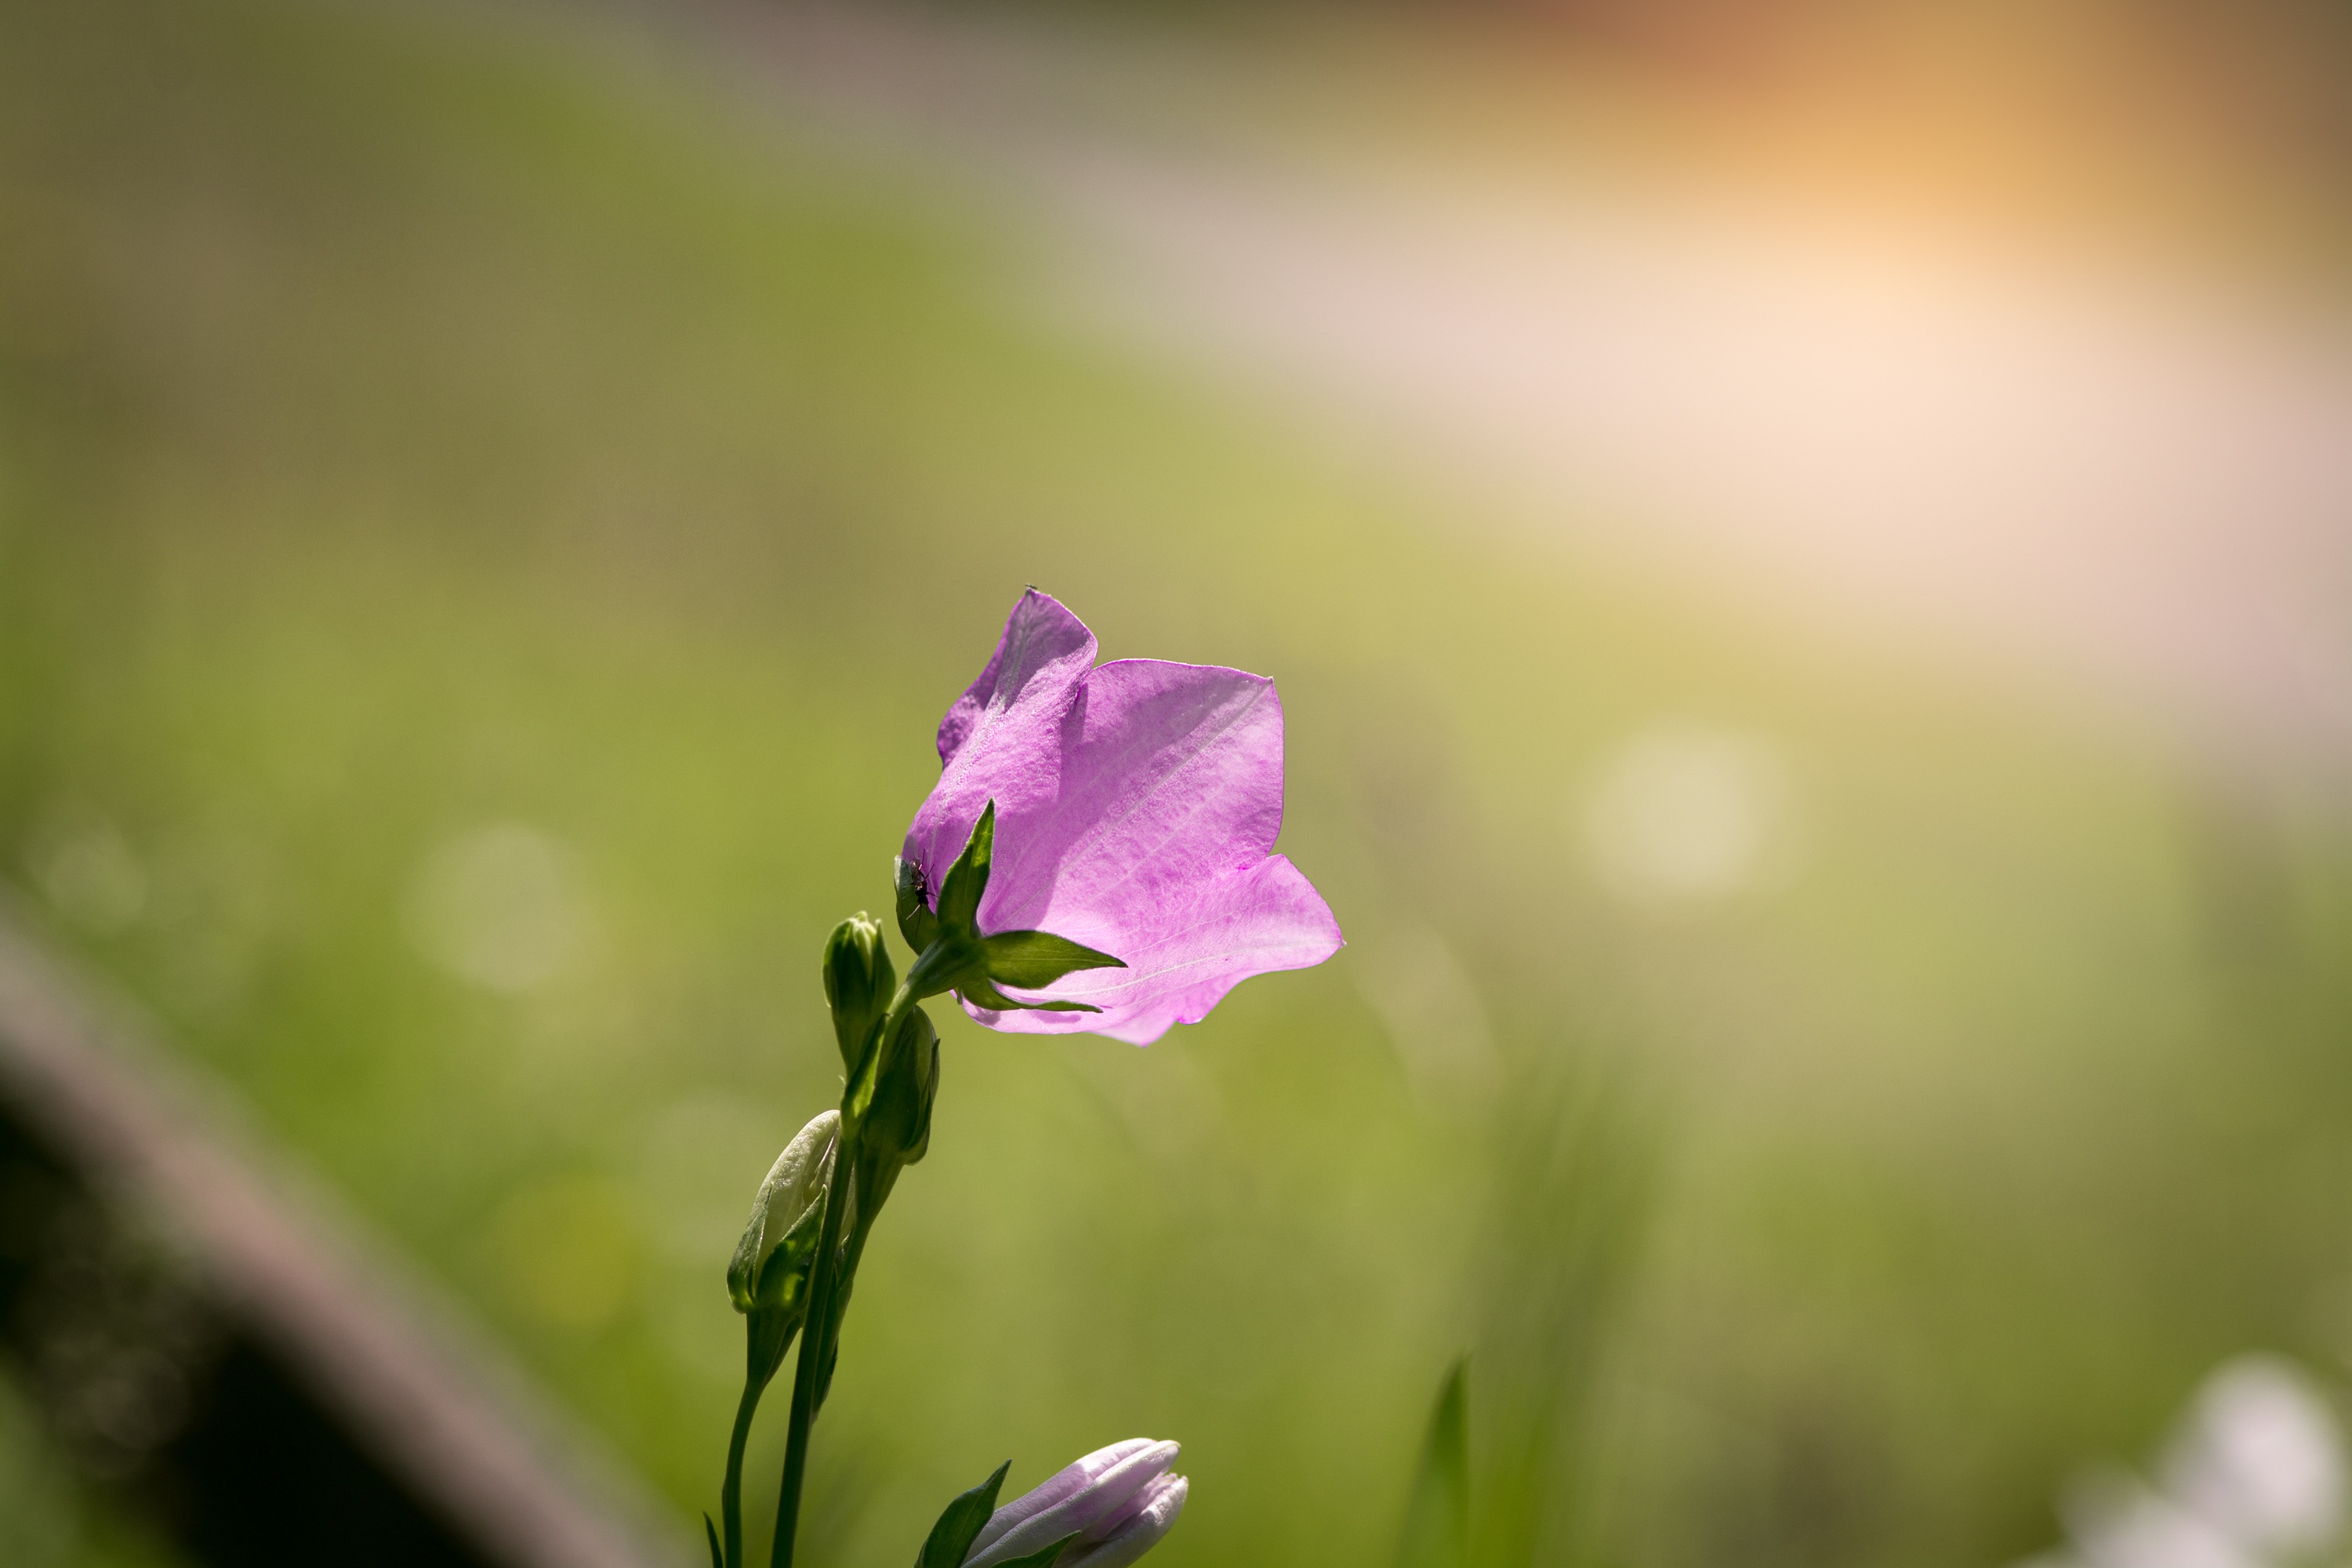
nature, blossom, plant, photography, sunlight, leaf, flower, petal, summer, green, botany, garden, pink, close, flora, wildflower, close up, bellflower, pink flower, macro photography, in the garden, flowering plant, plant stem, land plant